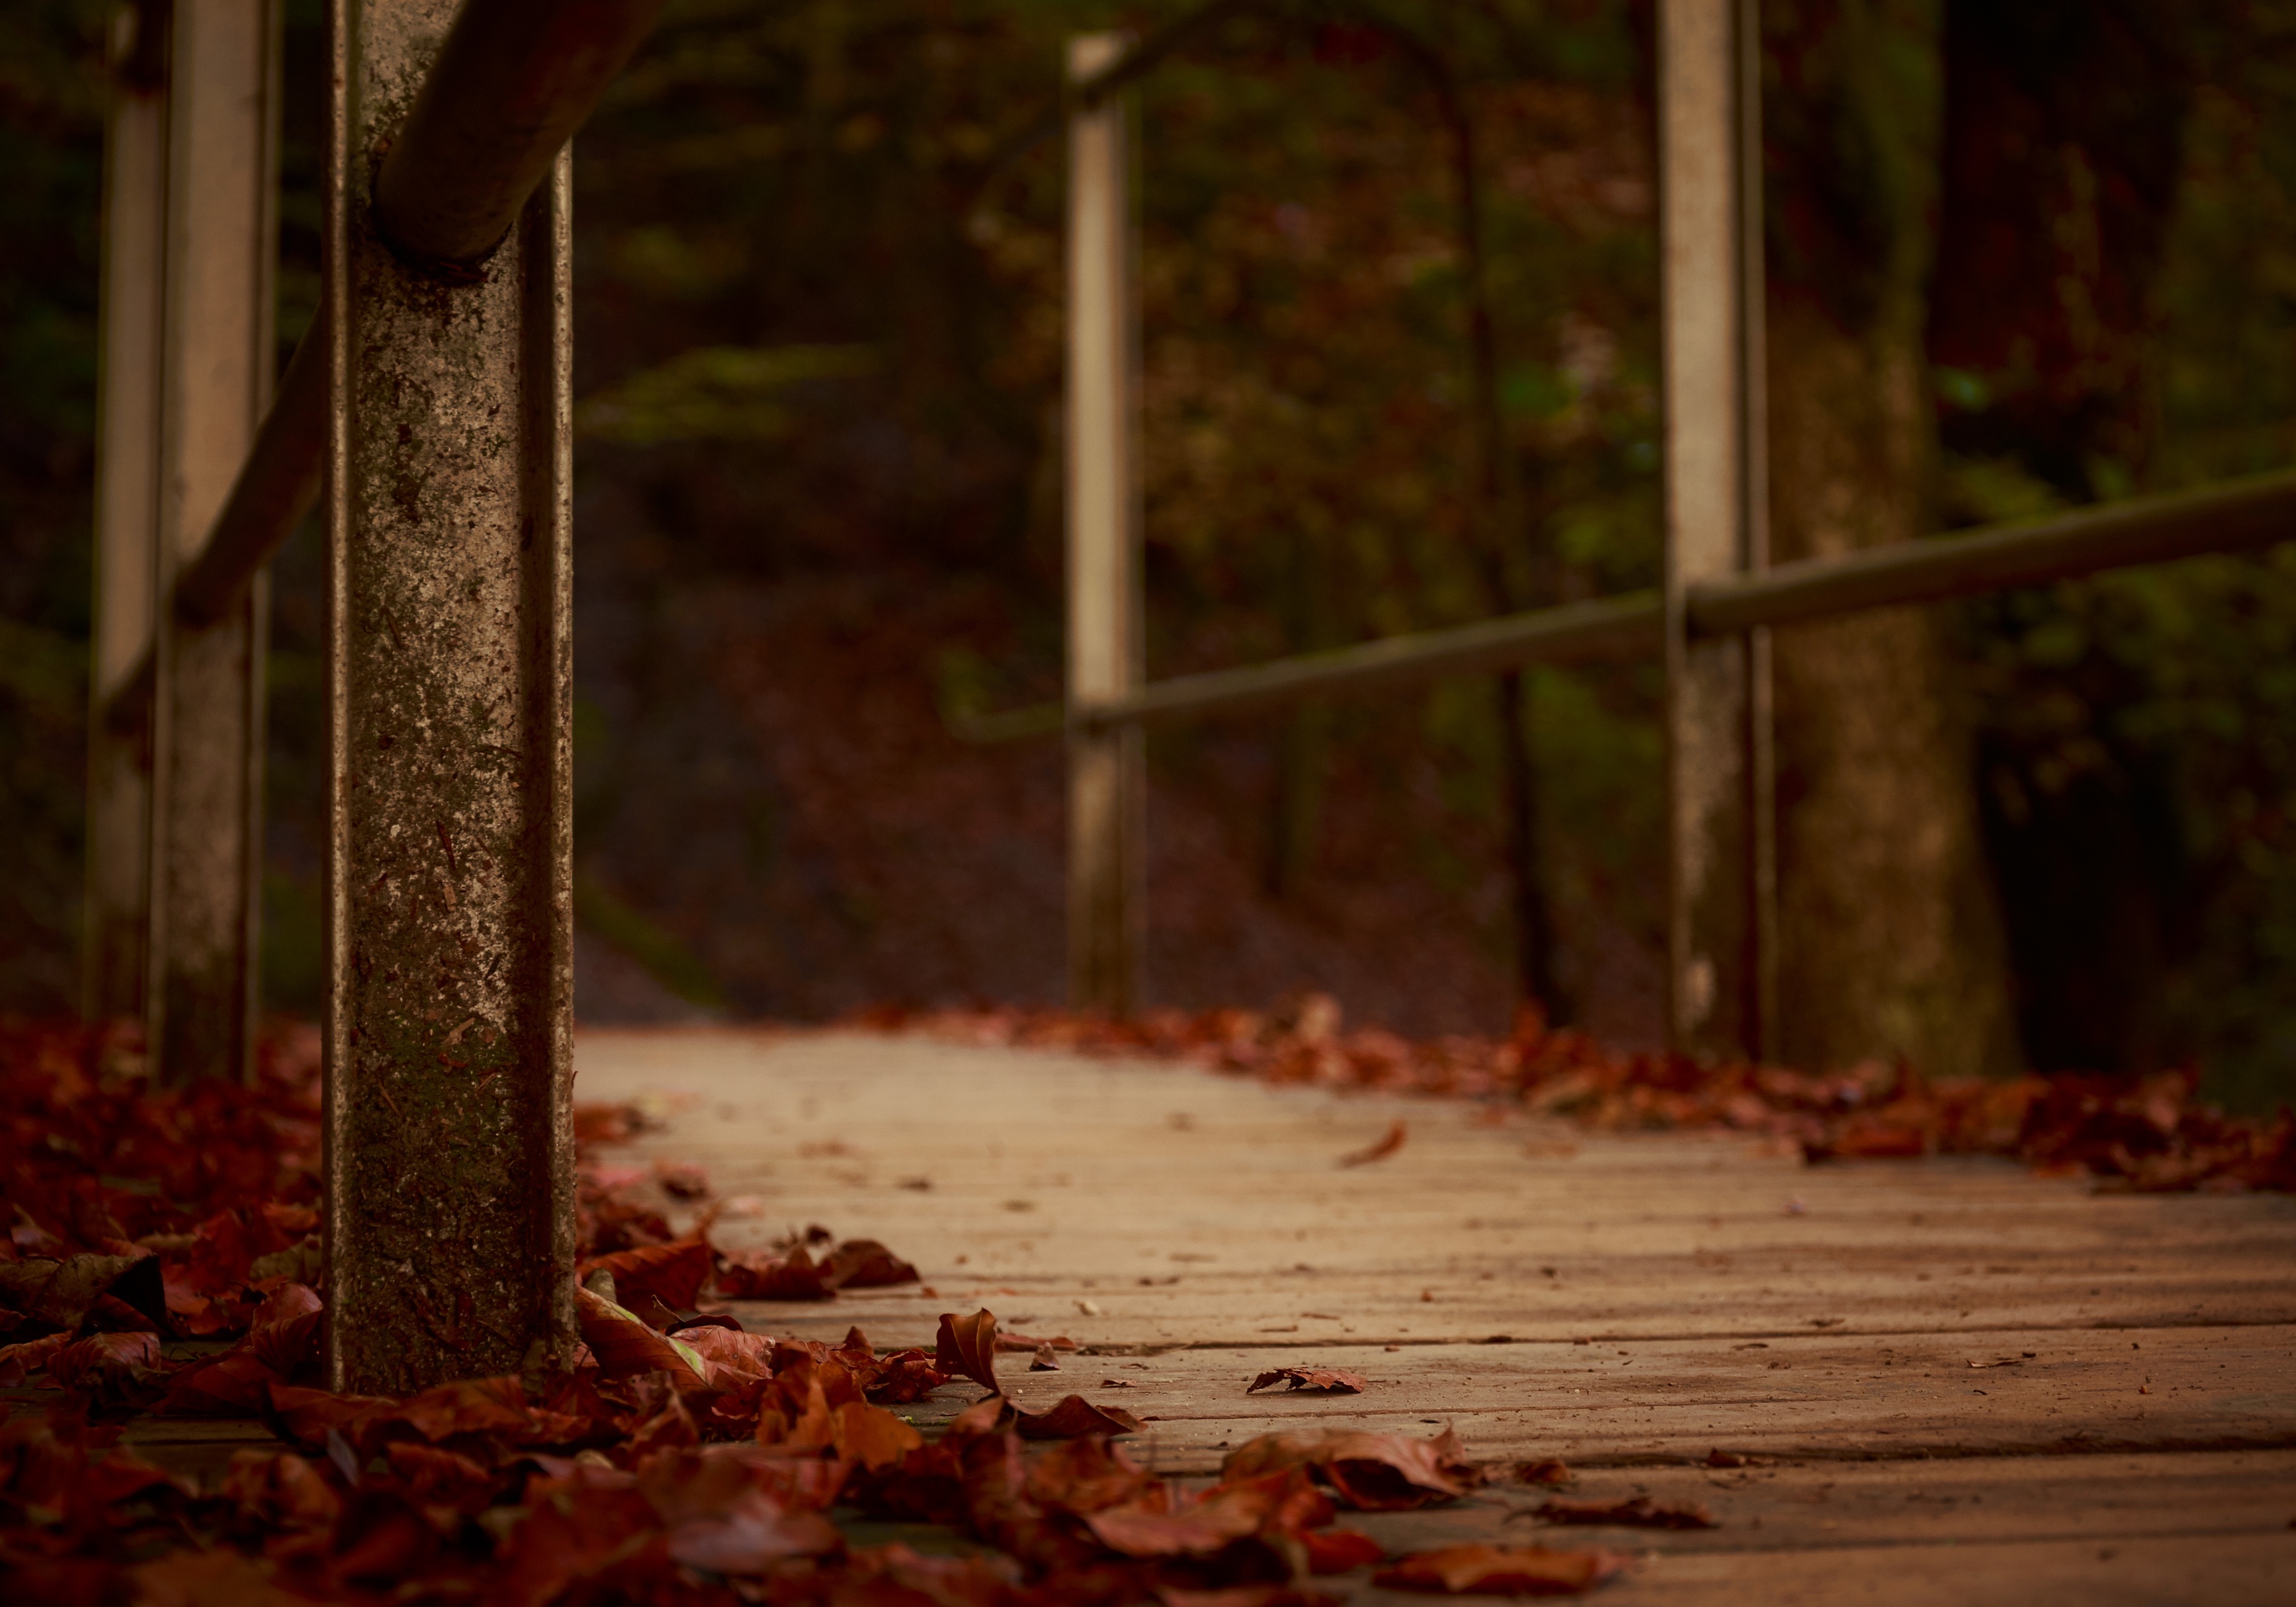
tree, nature, forest, path, light, wood, bridge, night, sunlight, morning, leaf, steel, evening, reflection, autumn, darkness, season, leaves, ramp, woodland, habitat, woody plant